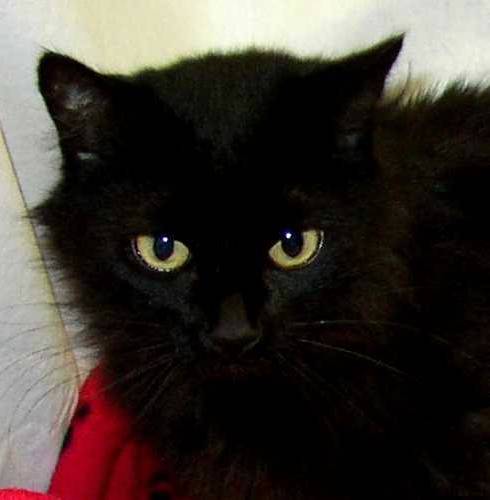
Label: cat